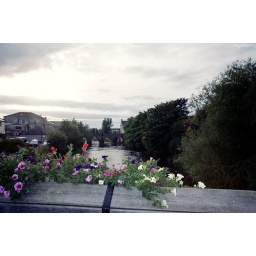
View of the river running by Trim Castle